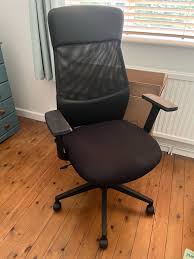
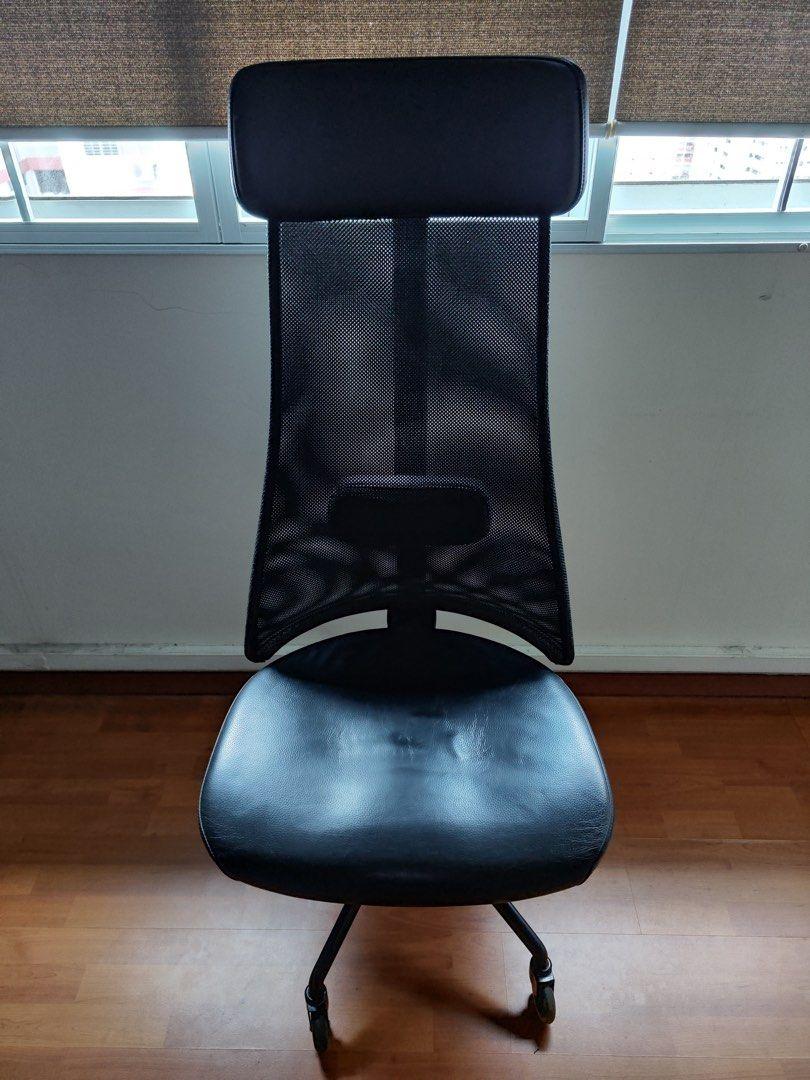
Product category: items_chair
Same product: no